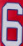
Number: 6